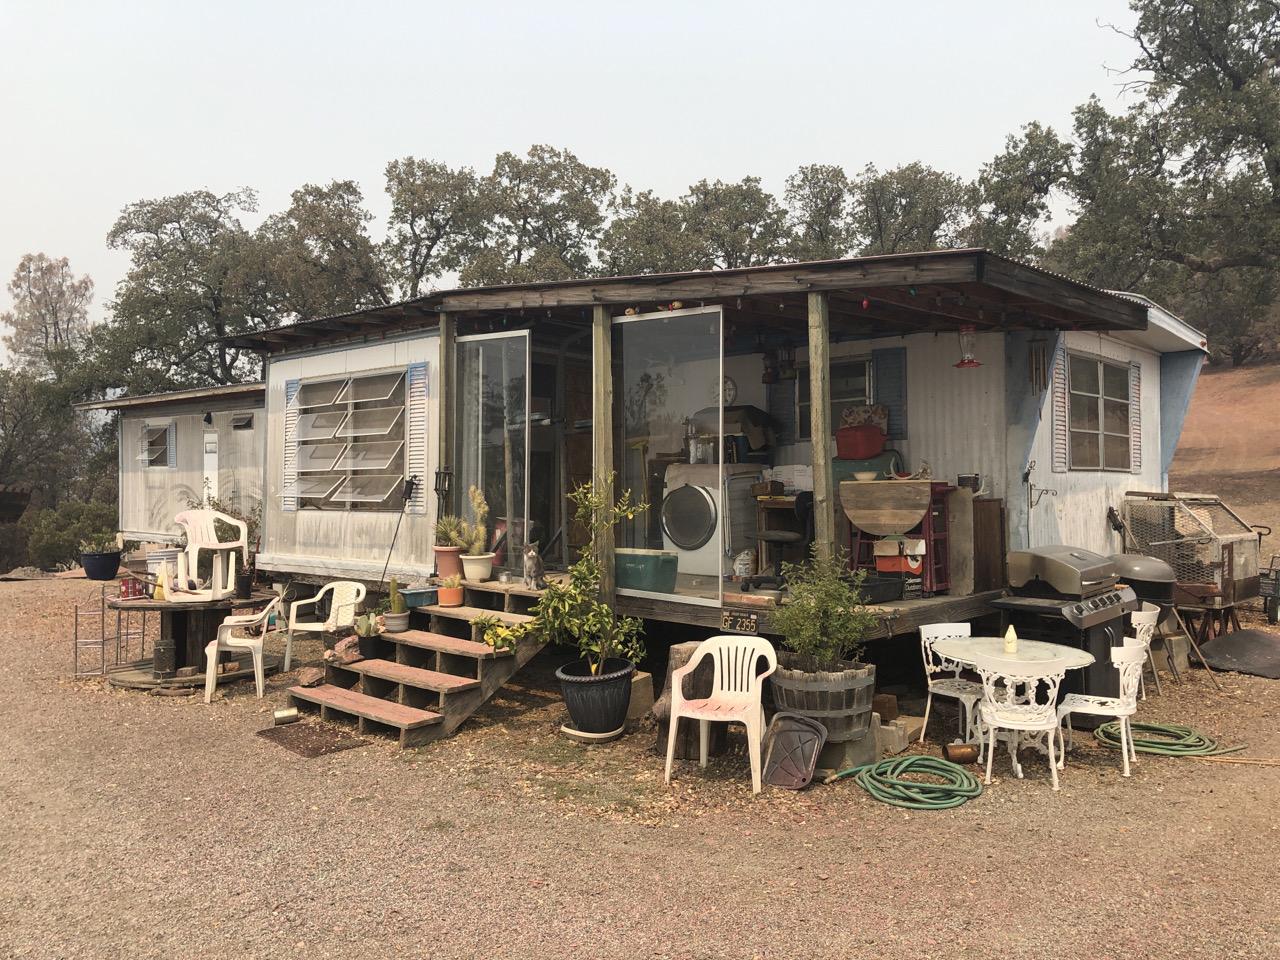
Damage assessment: no_damage